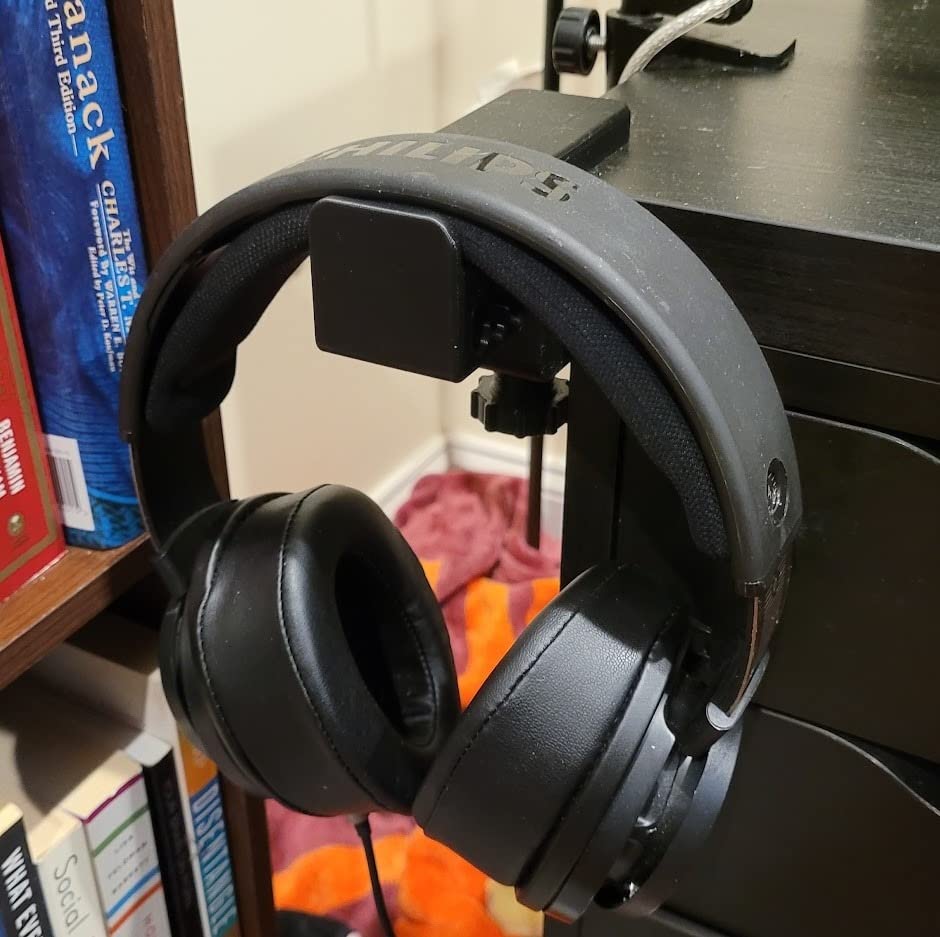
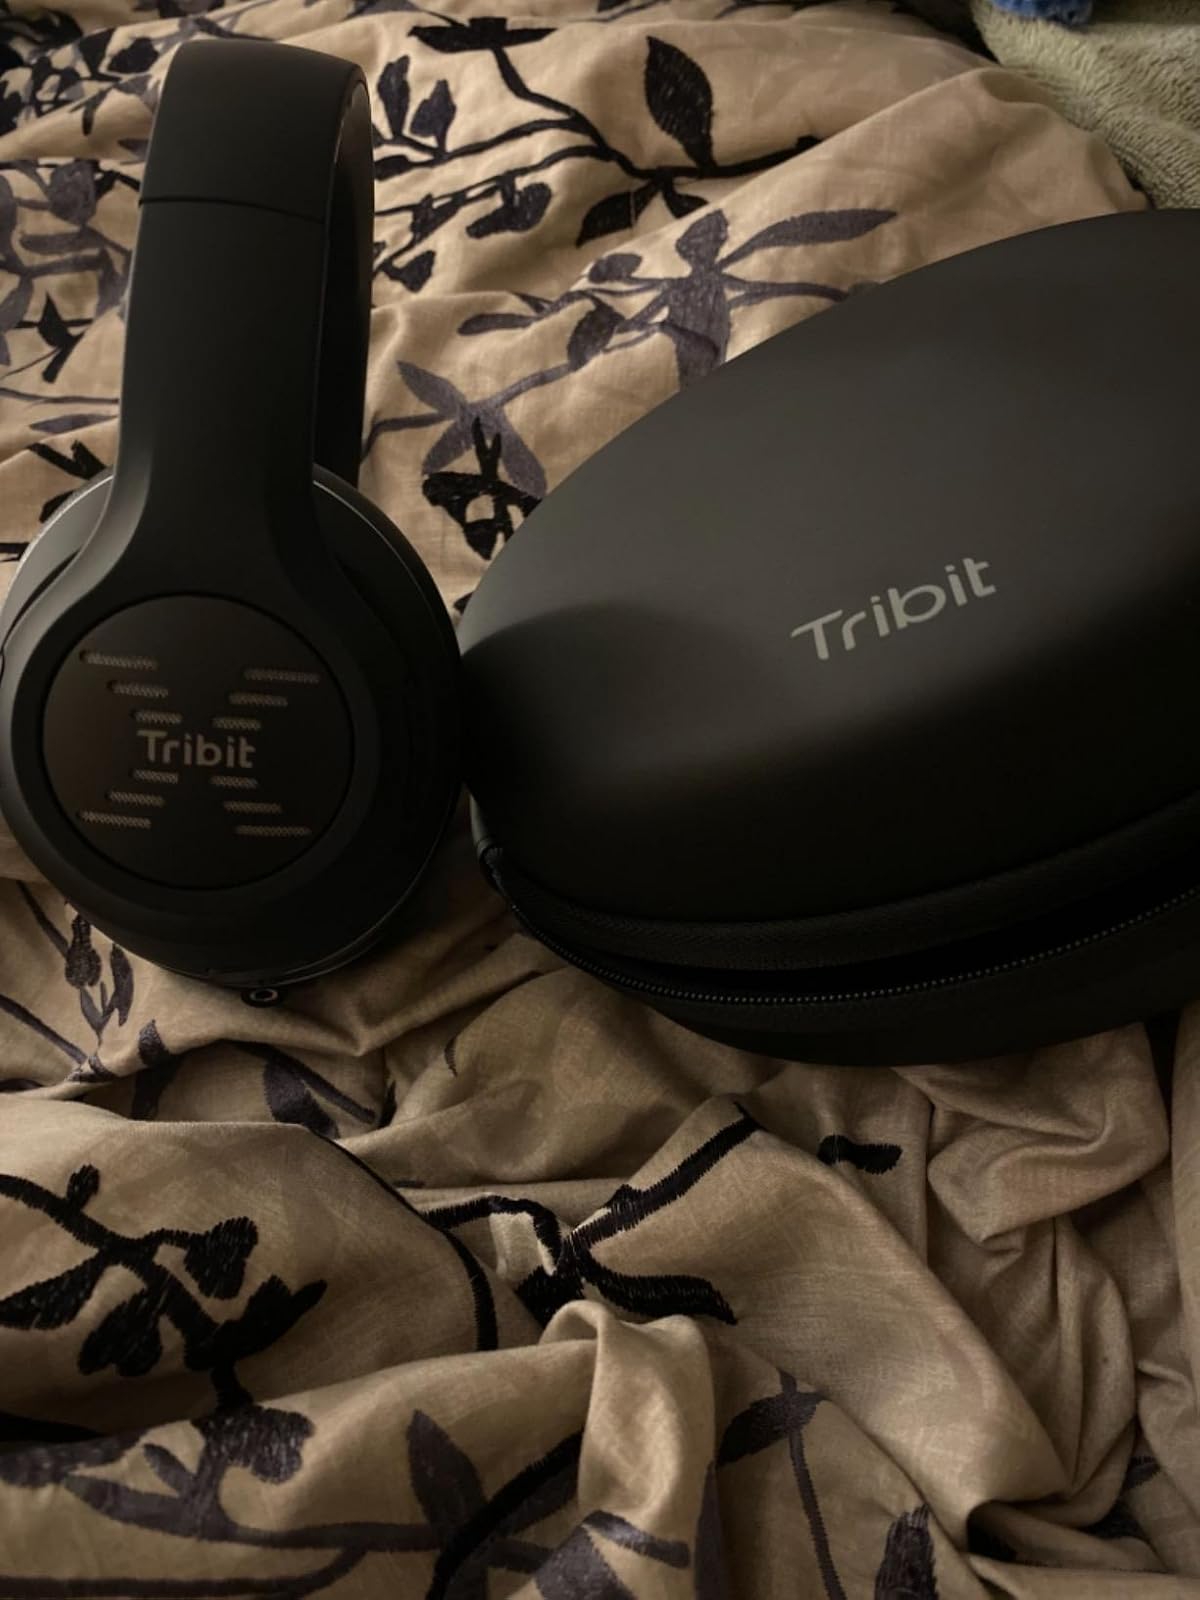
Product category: headphones
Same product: no